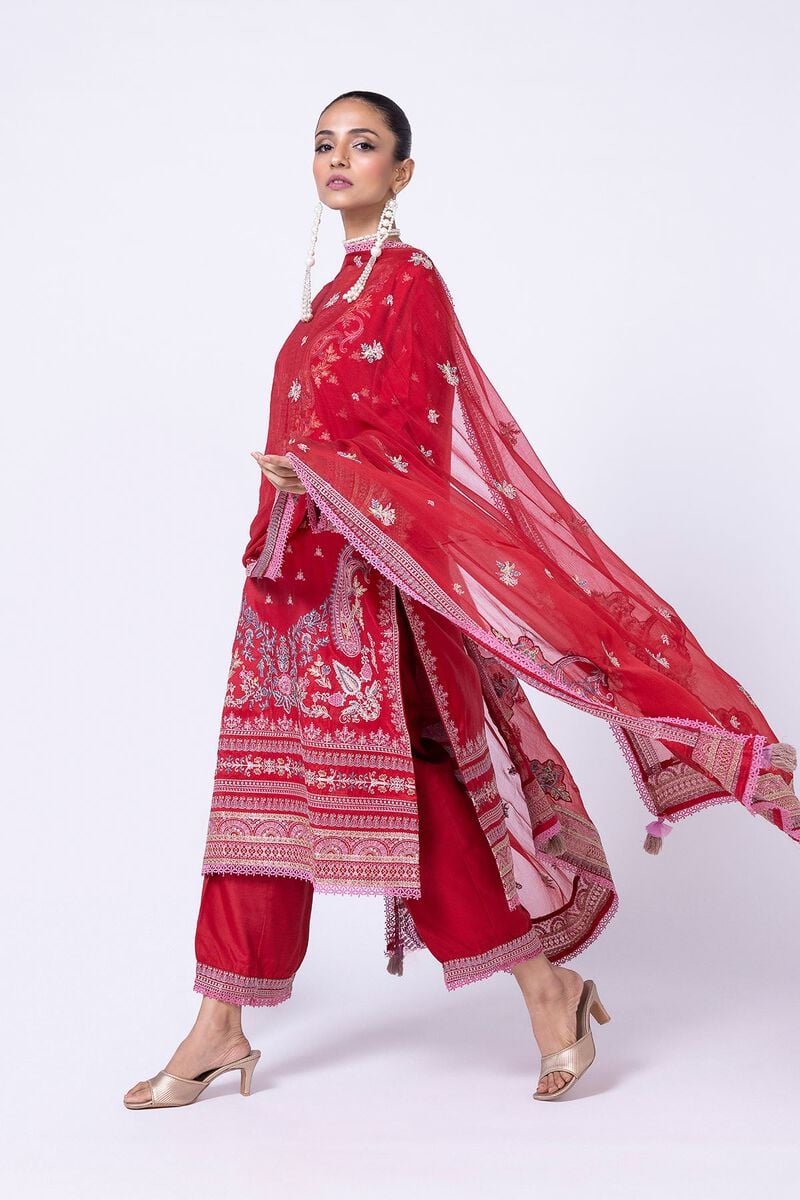
red kashmir embroidered salwar suit